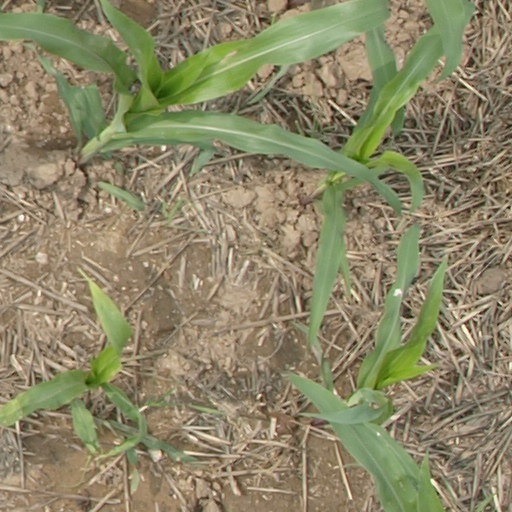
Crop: maize; corn